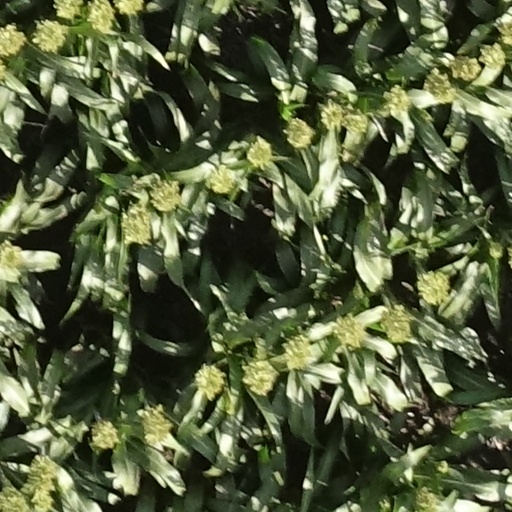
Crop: sorghum